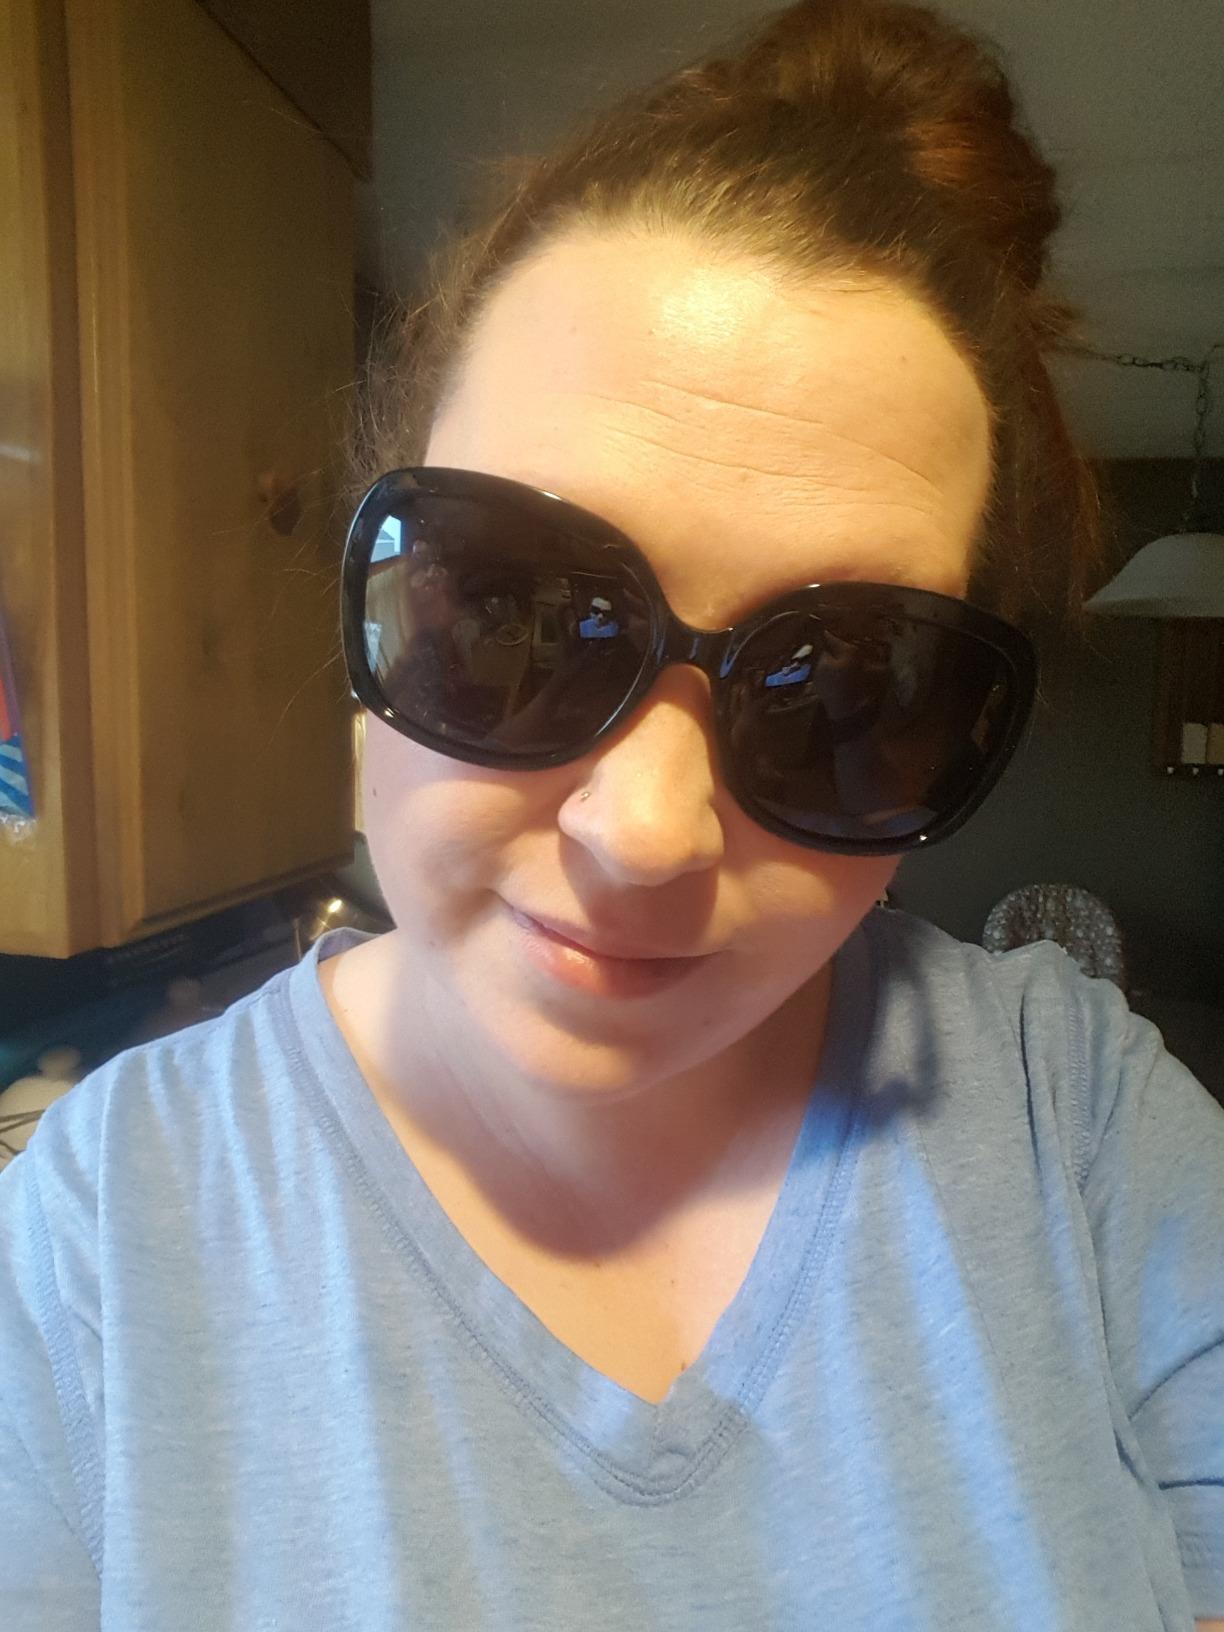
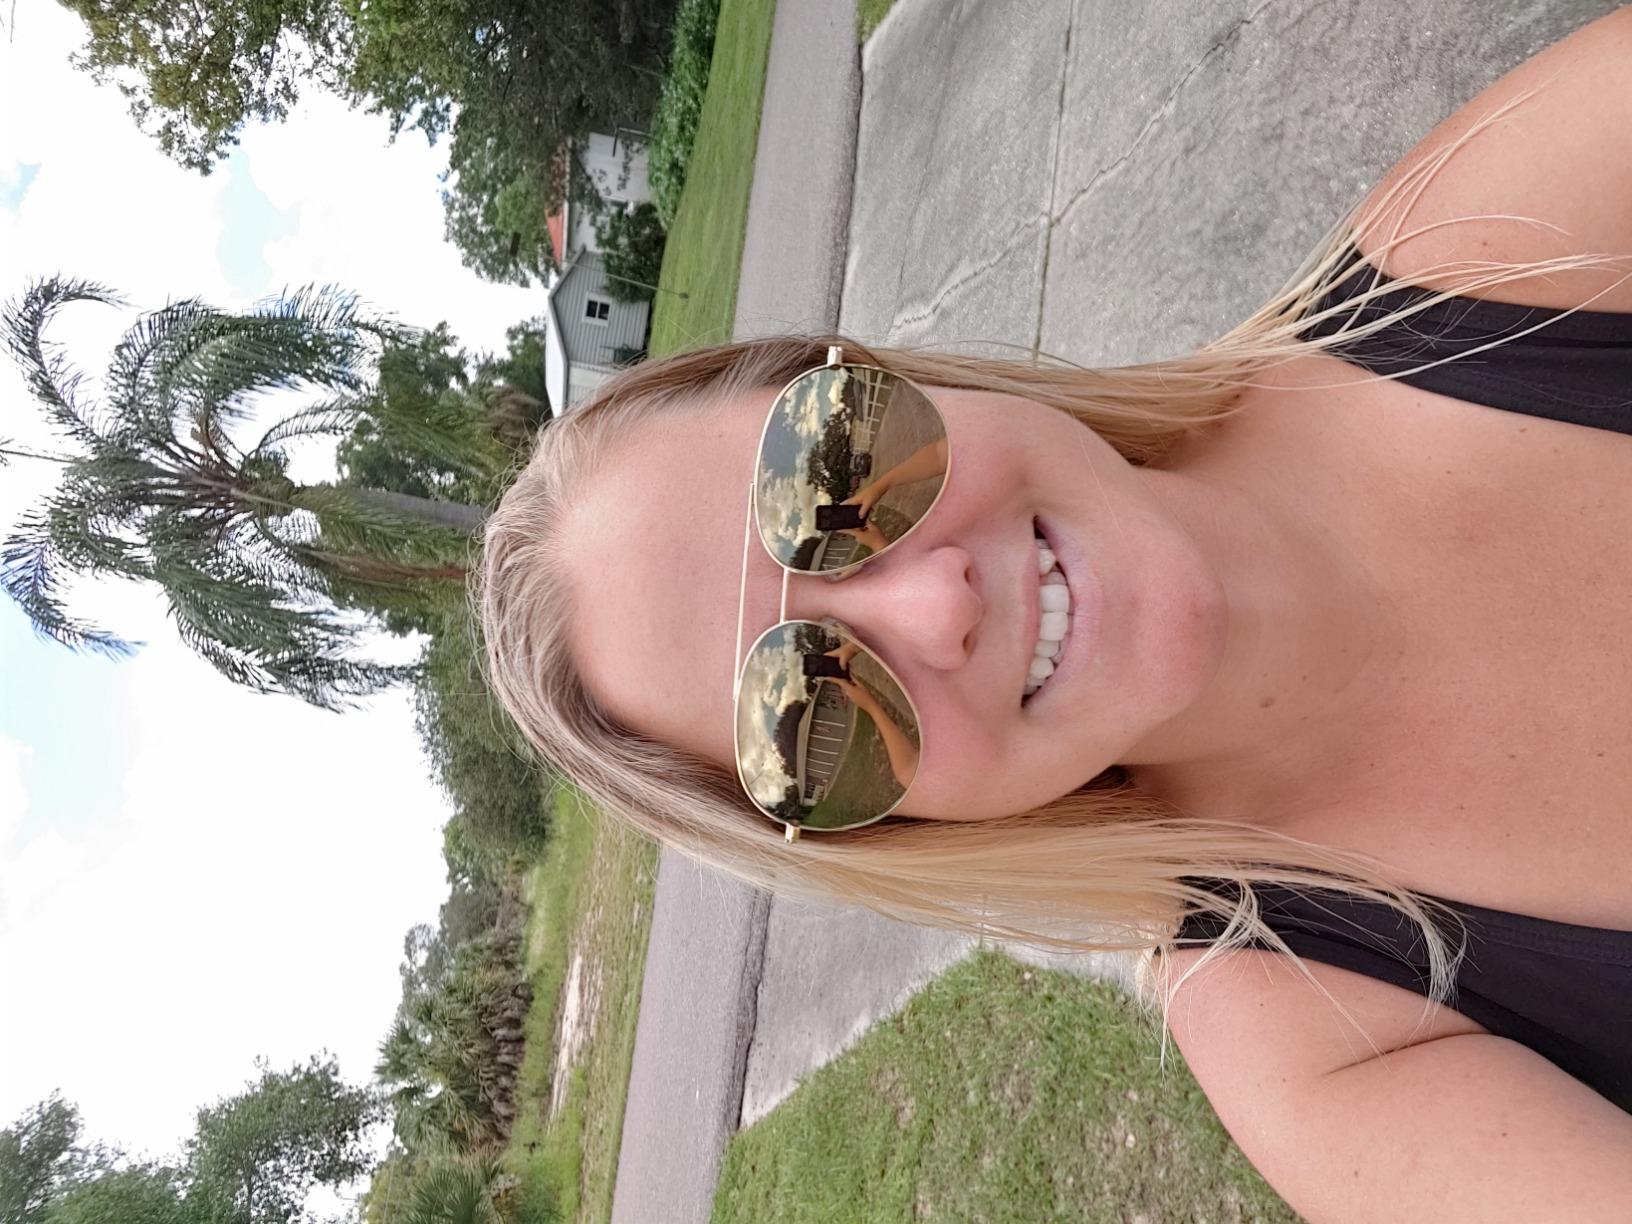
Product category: accessories_sunglasses
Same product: no